Women in the United States Air Force

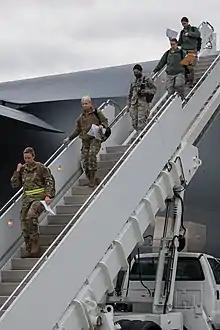
Air Force Reserve medical personnel at Joint Base McGuire–Dix–Lakehurst during the COVID-19 pandemic, April 2020

The United States Air Force Basic Training scandal involved 43 female trainees who alleged being victimized by their Military Training Instructors during and after basic military training starting from 2009. Seventeen male instructors were accused of offenses ranging from seeking improper relationships to rape and 35 instructors were removed from their posts pending investigations. Nine of the accused instructors belonged to the 331st Training Squadron. The commander of the 331st Training Squadron, Lt. Col. Mike Paquette, was removed from command in June 2012 because of the problems in his unit. In August 2012 the commander of the 737th training group, Col. Glenn Palmer, was also relieved from his position due to the scandal.